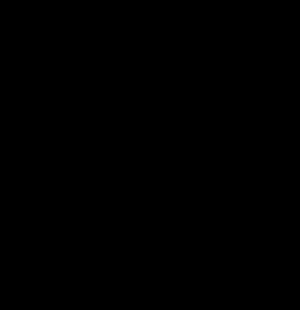
L'anarchisme regroupe plusieurs courants de philosophie politique développés depuis le XIXᵉ siècle sur un ensemble de théories et de pratiques anti-autoritaires. Le terme libertaire, souvent utilisé comme synonyme, est un néologisme créé en 1857 par Joseph Déjacque pour renforcer le caractère égalitaire.